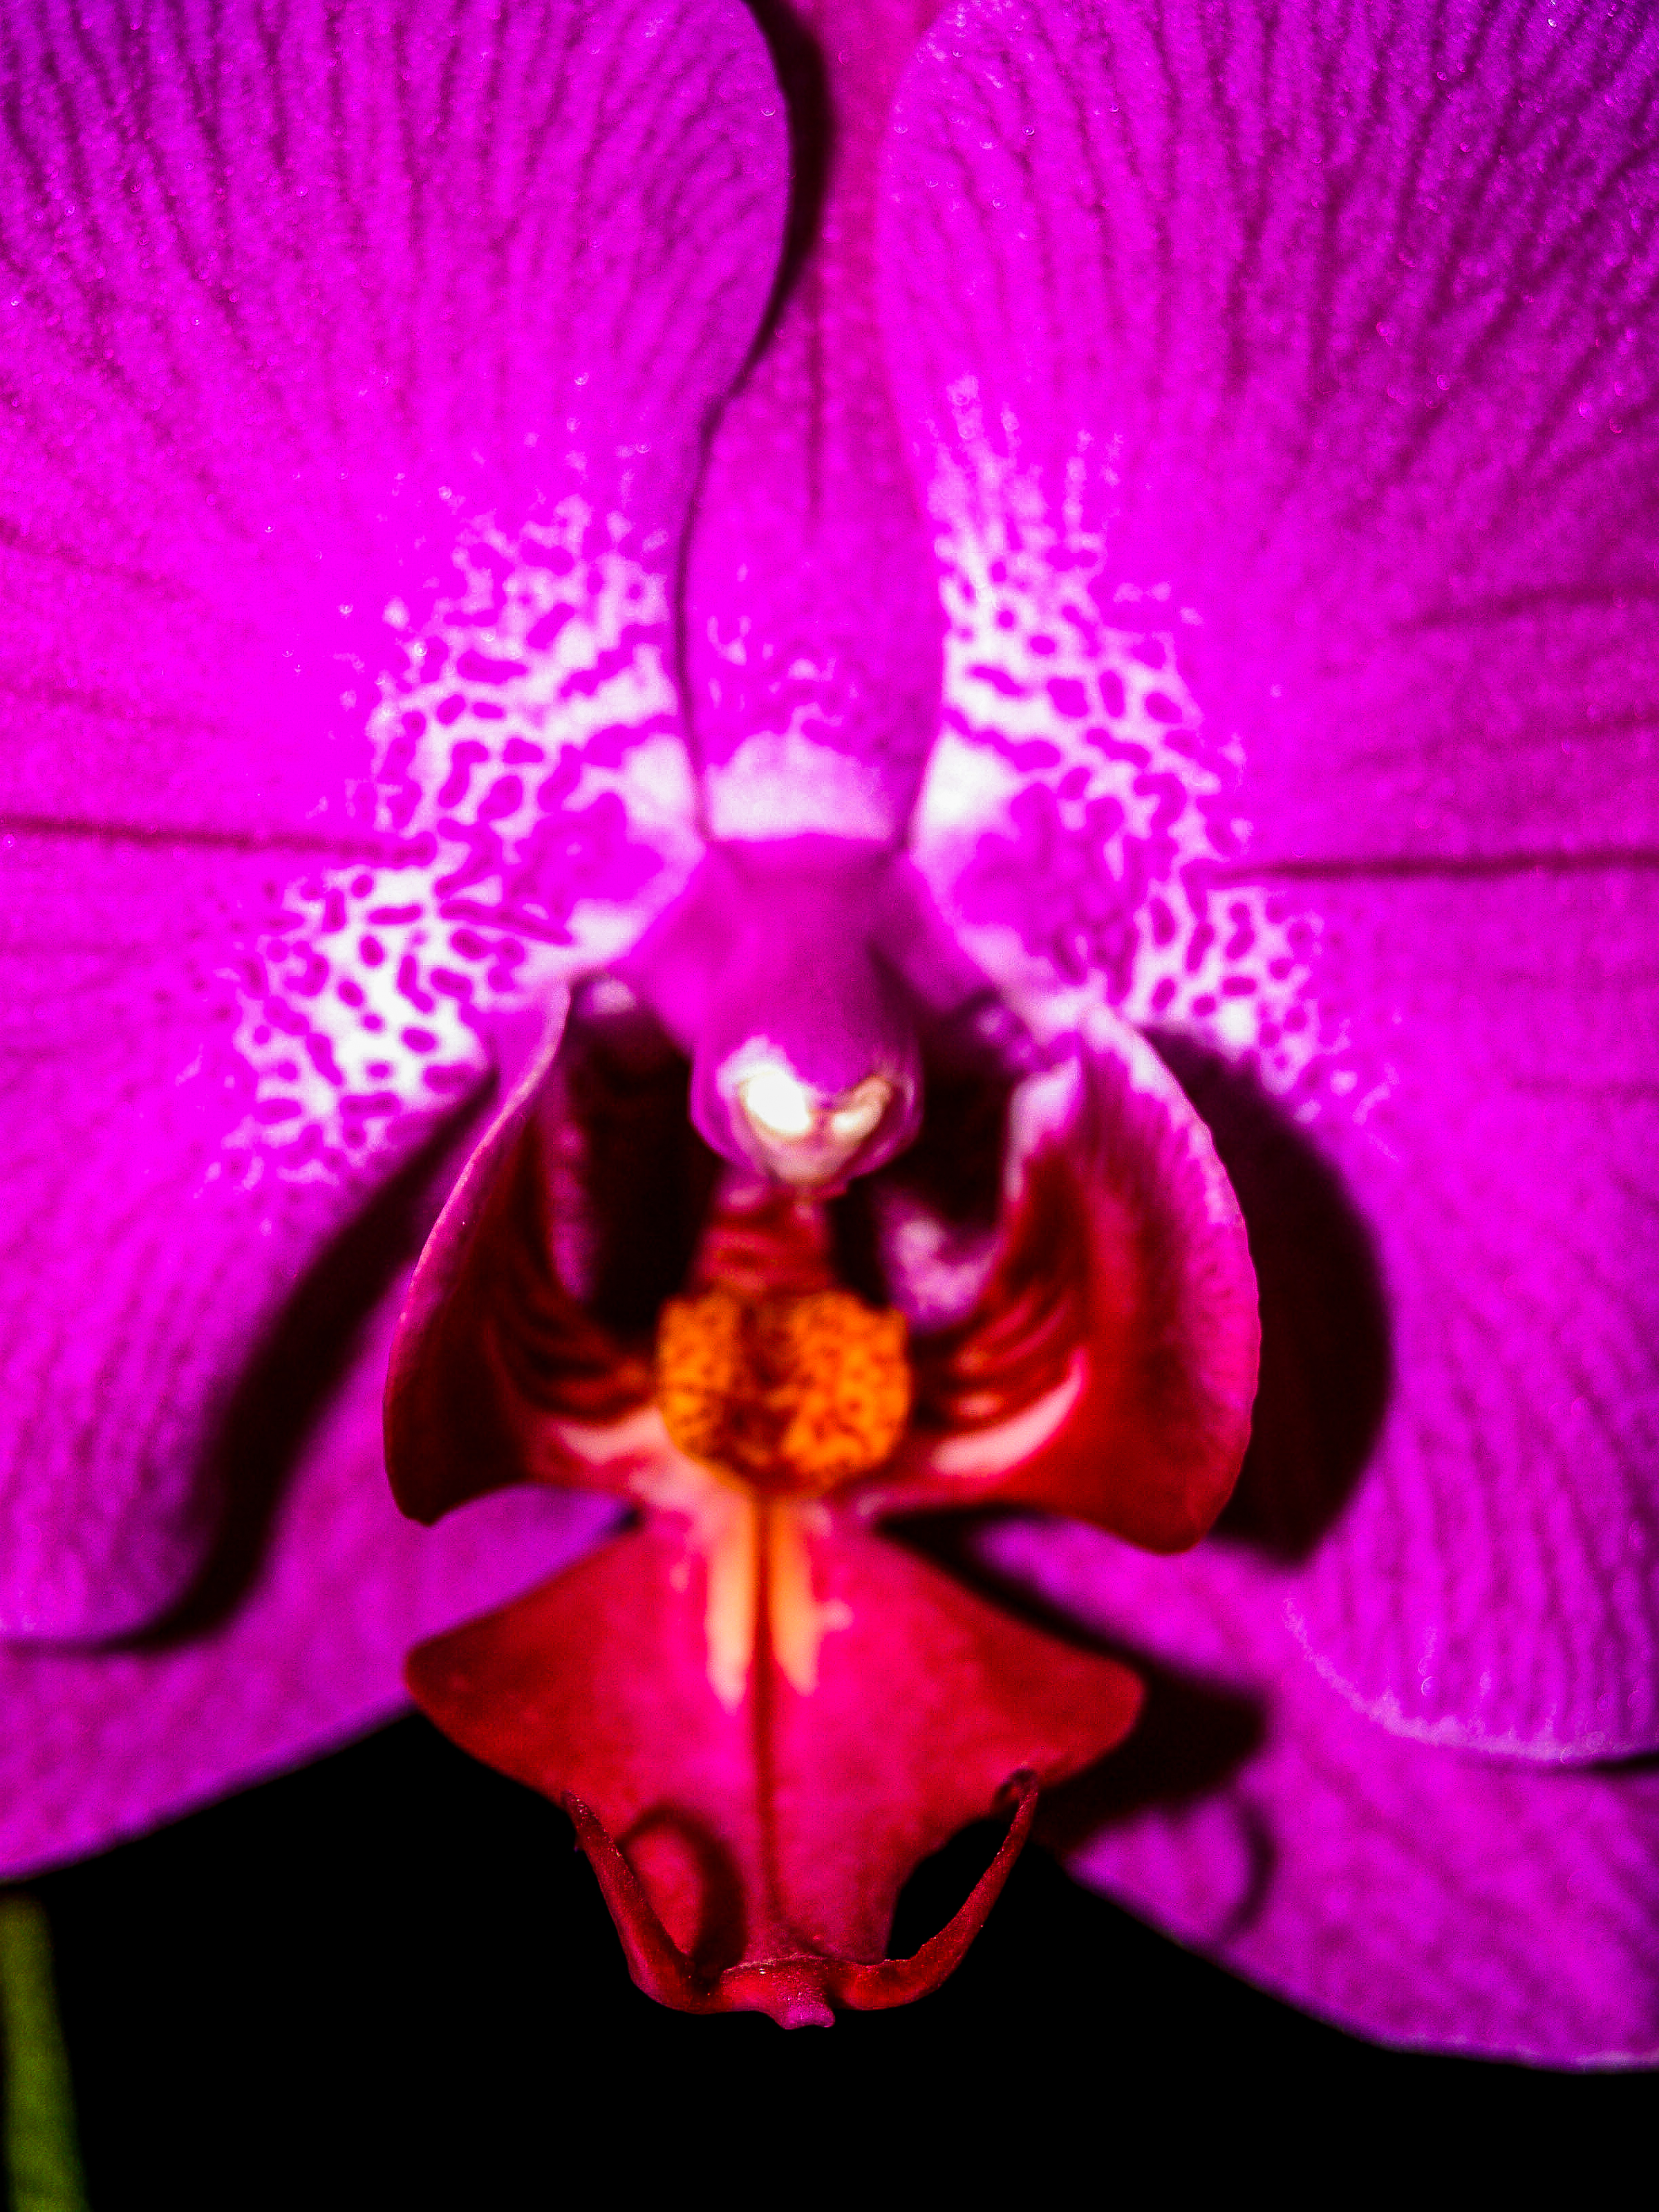
orchid, floral, purple, flora, background, blossom, flower, pink, beauty, beautiful, nature, botany, exotic, petal, closeup, color, bouquet, plant, violet, fresh, bloom, tropical, colorful, decoration, natural, garden, macro, branch, valentine, flowering plant, close up, light, magenta, macro photography, moth orchid, violet family, symmetry, computer wallpaper